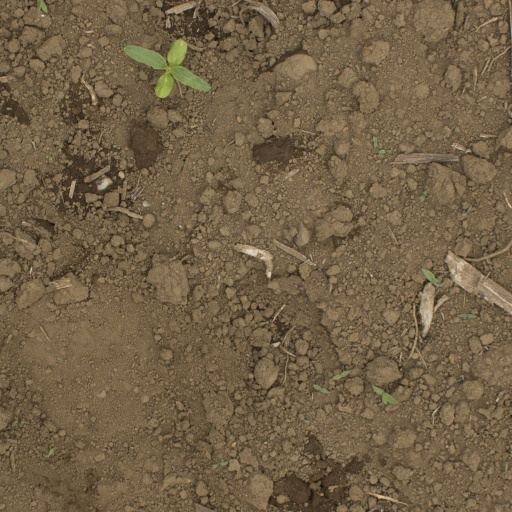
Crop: Jerusalem artichoke